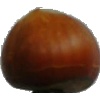
Label: nut_forest